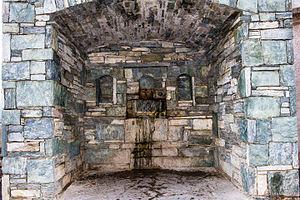
Verdèse, Castagniccia (Haute-Corse) - La fontaine à Petra zuccata
Verdèse est une commune française située dans la circonscription départementale de la Haute-Corse et le territoire de la collectivité de Corse. Le village appartient à la piève d'Orezza, en Castagniccia.